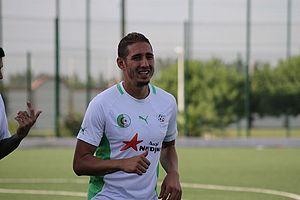
L'international algérien Ishak Belfodil durant un regroupement de l'équipe d'Algérie de football le 12 août 2013 à Alger.
Ishak Belfodil, né le 12 janvier 1992 à Mostaganem, est un footballeur international algérien qui évolue au poste d'attaquant au TSG 1899 Hoffenheim.